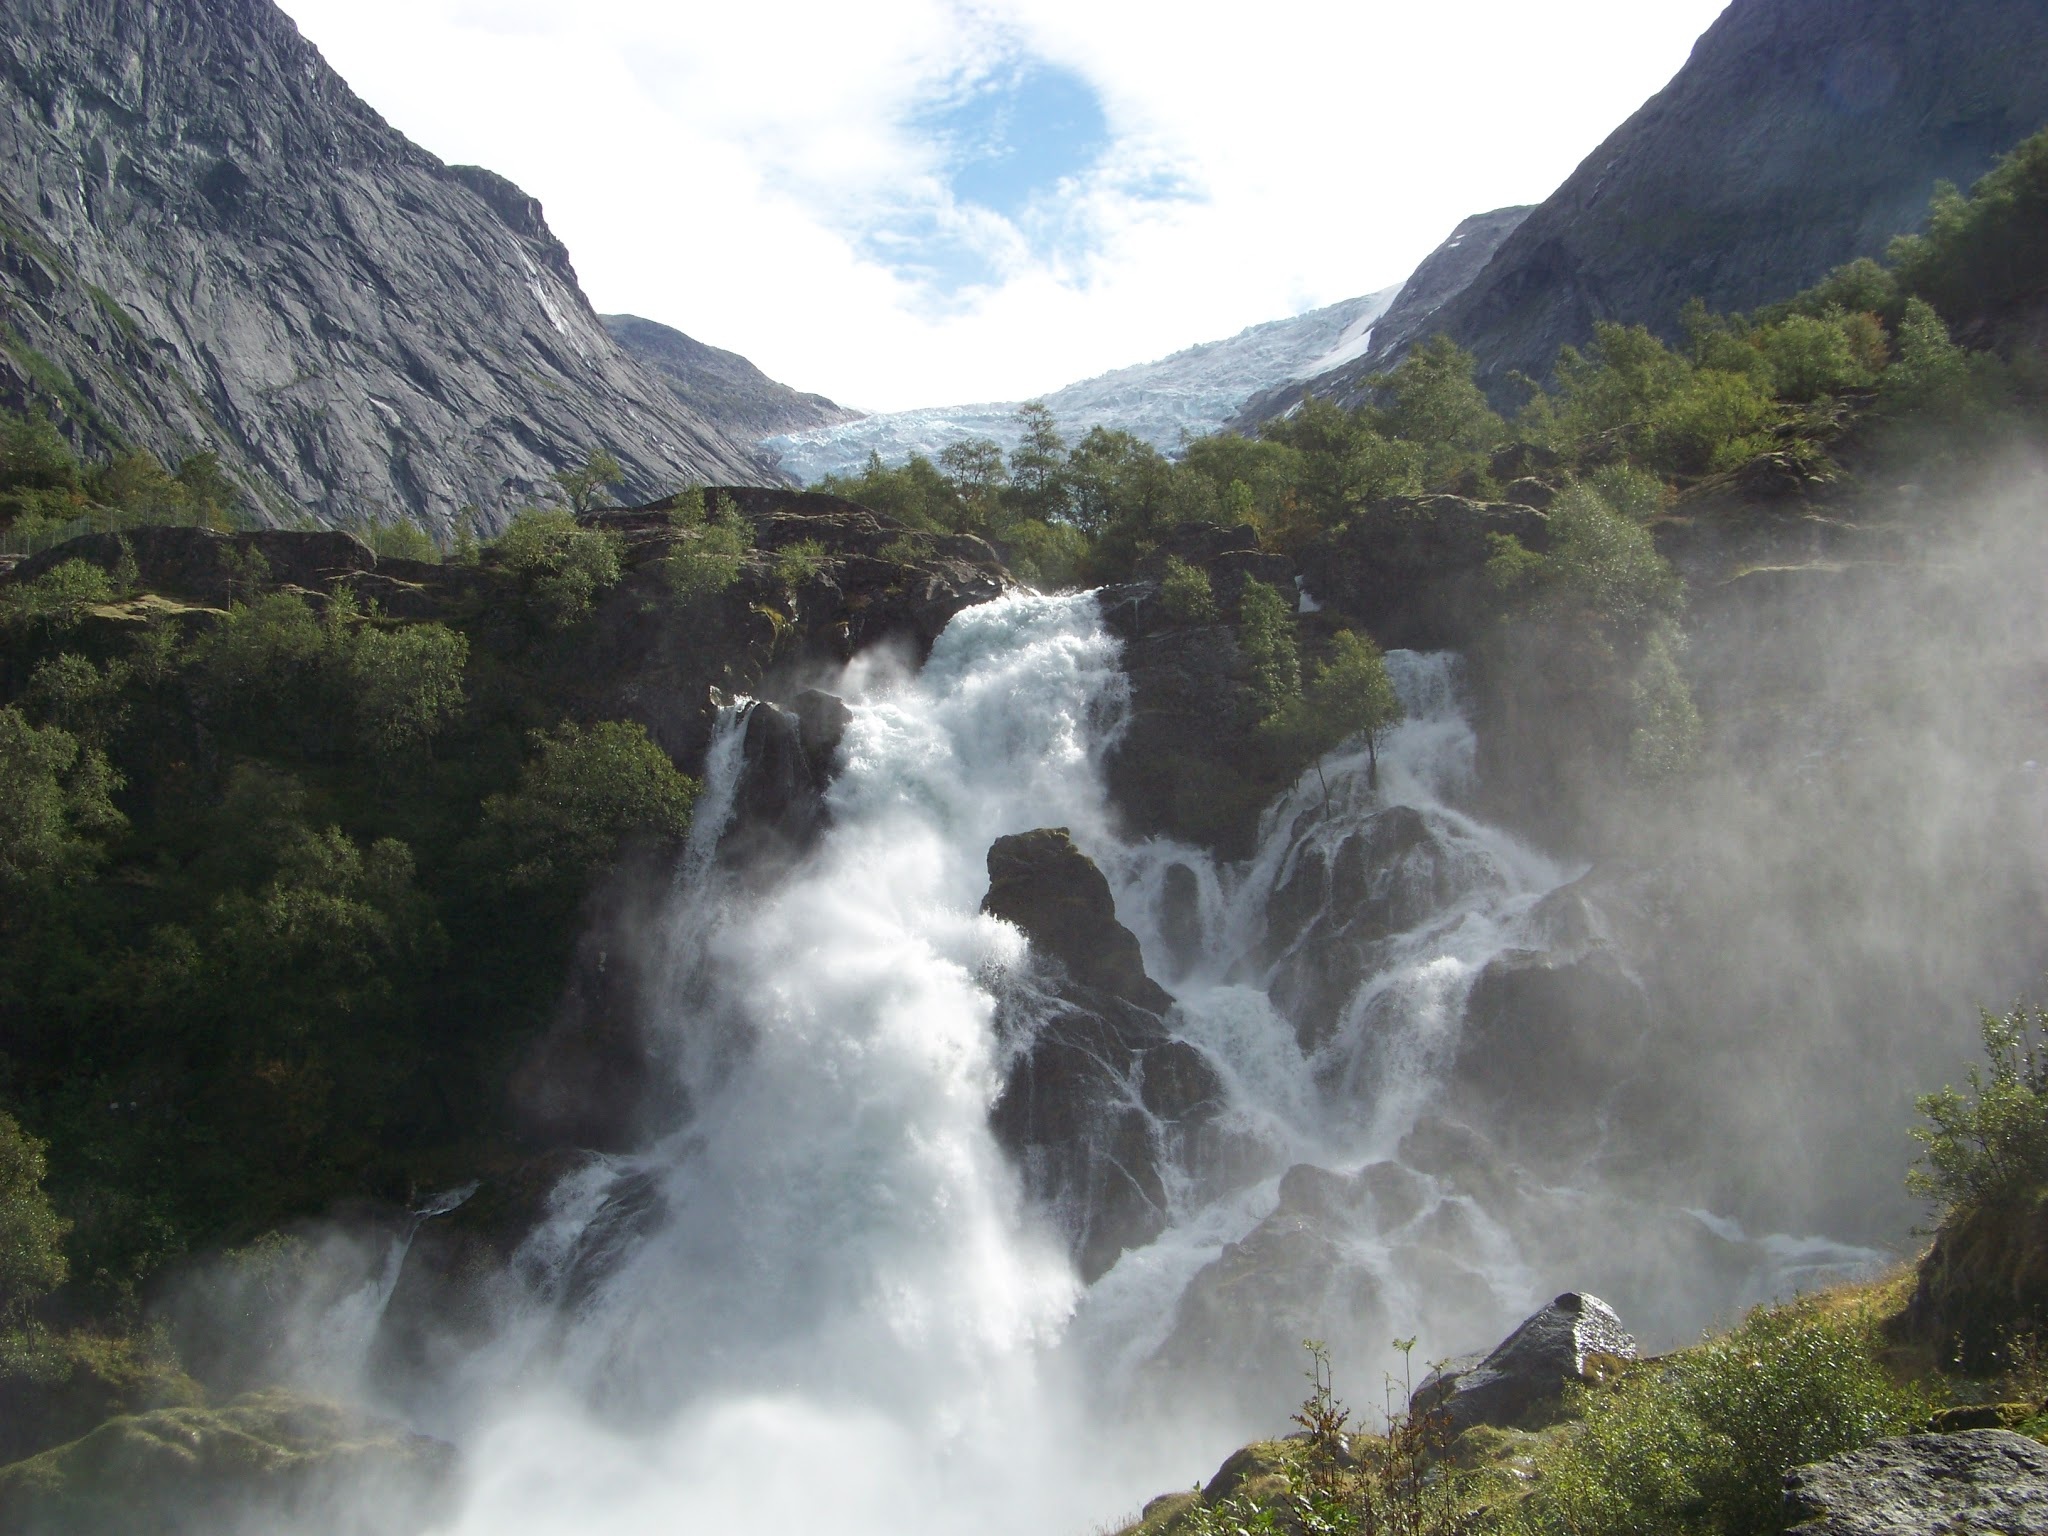
waterfall, mountain, valley, glacier, fjord, body of water, wasserfall, water feature, watercourse, norway, geological phenomenon